Buckmanville Historic District

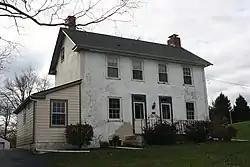
Buckmanville Historic District, Street Rd. November 2012.

Buckmanville Historic District is a national historic district located at Buckmanville, Upper Makefield Township, Bucks County, Pennsylvania. The district includes 12 contributing buildings and 1 contributing structure in the village of Buckmanville. All of the buildings were built between 1820 and 1875, and reflective of the Greek Revival and Federal styles. Notable buildings are the William Atkinson / William Ellis House, Samuel Atkinson Farm, George Buckman House and Property, Silas L. Atkinson House, William Worthington / Lewis Worstall House, Barclay J. Smith / Alice Leedom House, and Barclay J. Smith Double House.